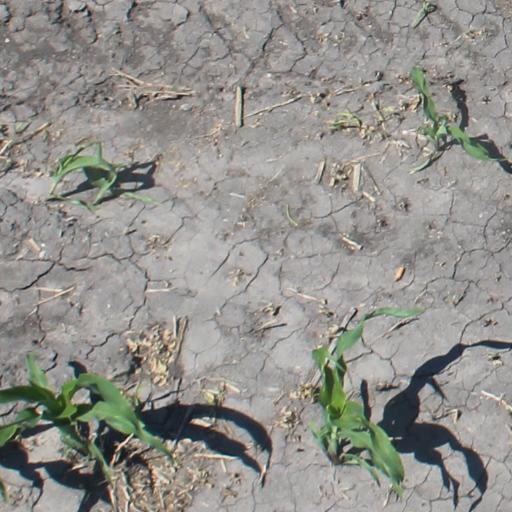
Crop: maize; corn